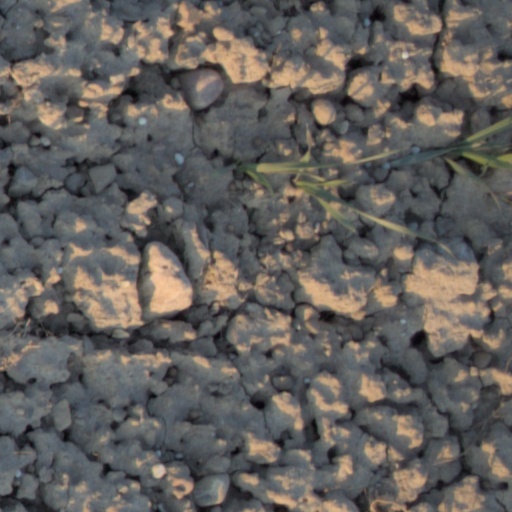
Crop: wheat